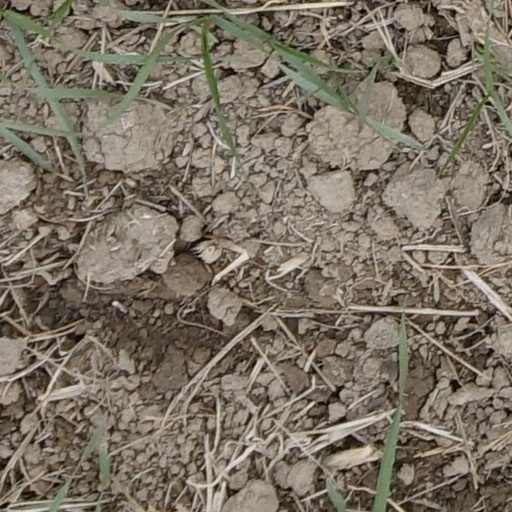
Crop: wheat